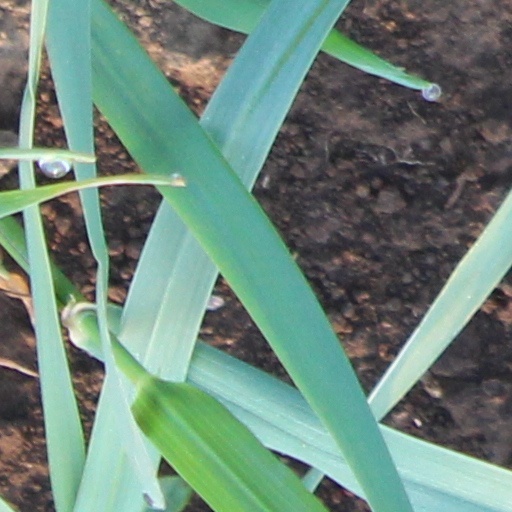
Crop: wheat